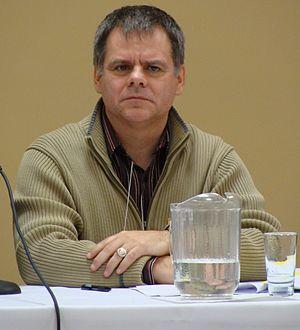
Engelbert Cottenoir, président du Conseil central Saguenay-Lac-Saint-Jean de la CSN.
La Confédération des syndicats nationaux est une centrale syndicale québécoise qui regroupe des syndicats locaux indépendants établis au Québec. Avec plus de 300 000 membres, c'est le second plus important regroupement syndical au Québec après la Fédération des travailleurs et travailleuses du Québec. La CSN regroupe ses syndicats locaux affiliés en huit 8 fédérations, qui représentent chacune un secteur d'activité, et 13 conseils centraux, réparties par régions administratives. La CSN est membre de la Confédération syndicale internationale.
Le conseil central est, avec les fédérations et les syndicats affiliés, l'une des trois instances de la Confédération des syndicats nationaux, une centrale syndicale québécoise.